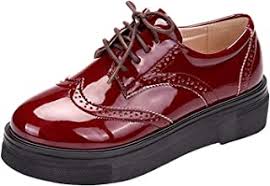
Label: Brogue